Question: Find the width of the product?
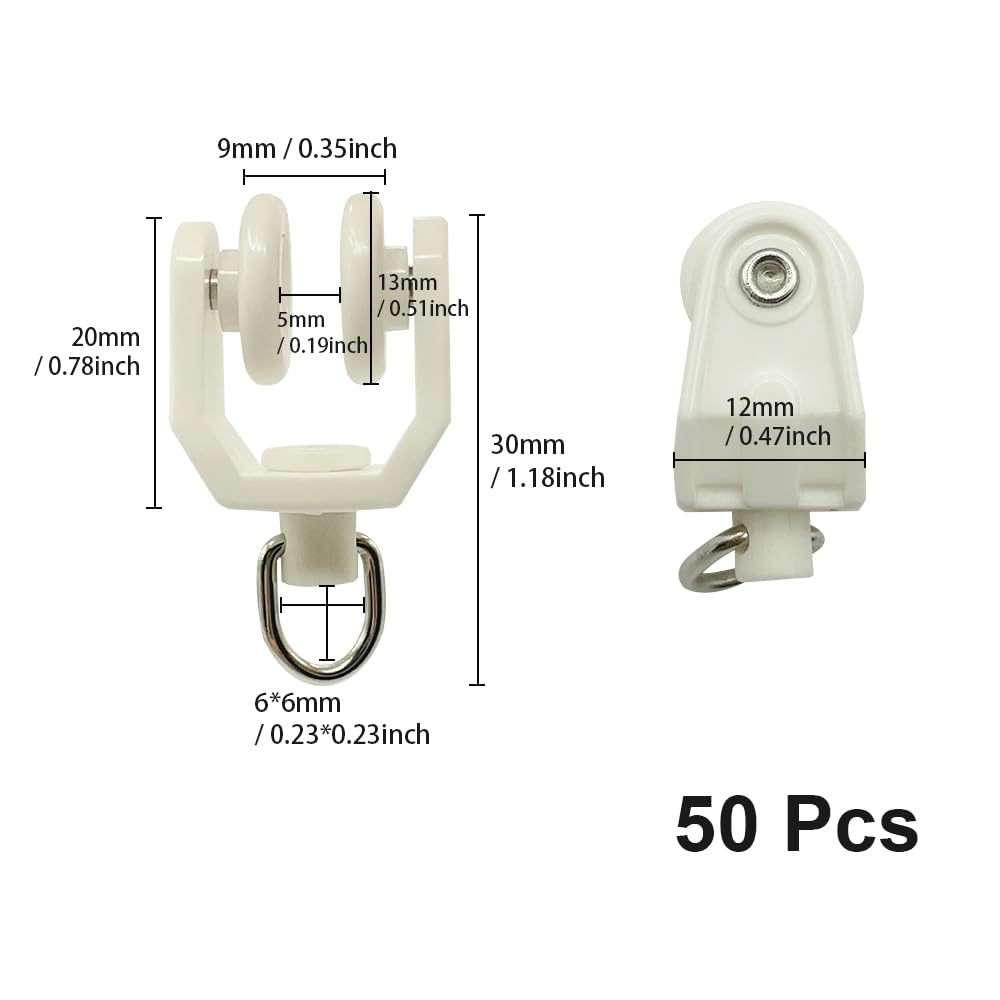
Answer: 9.0 millimetre